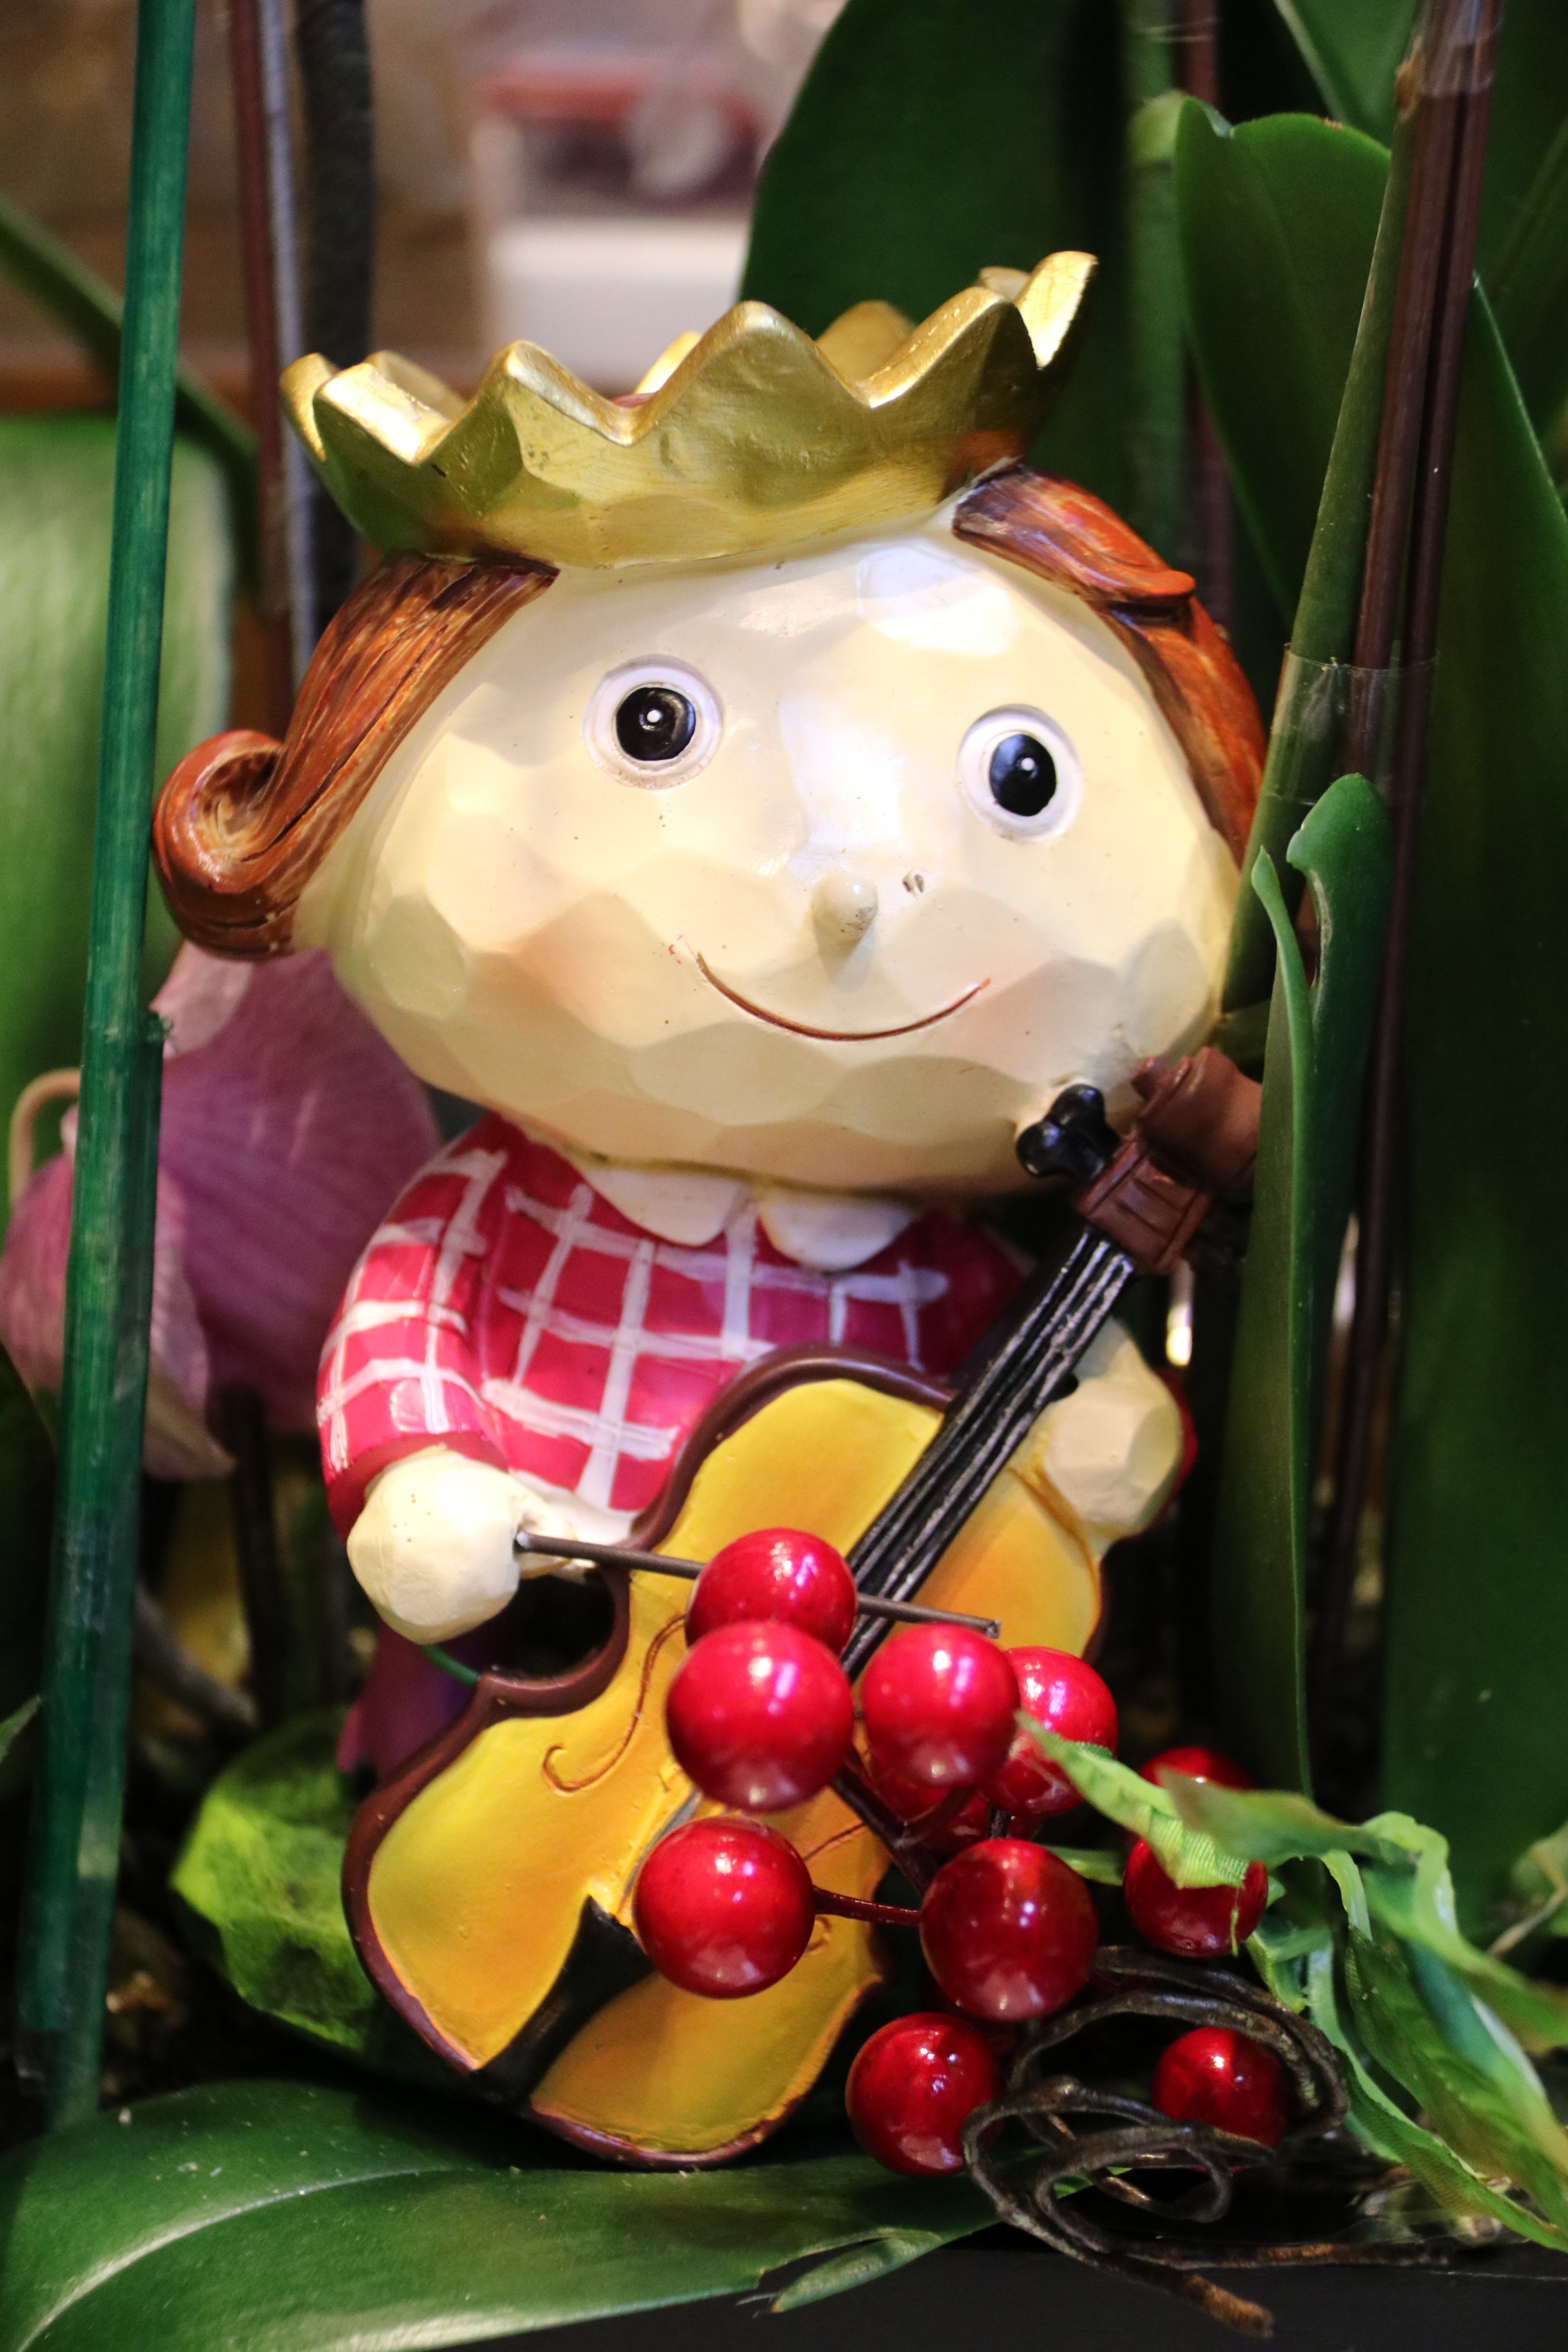
flower, musician, toy, puppet, doll, girls, cello, wood carving, baby girl